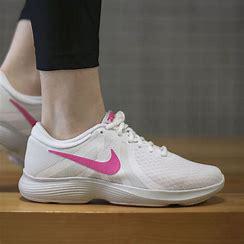
Brand: Nike
Model: Revolution 4